Dick McAuliffe

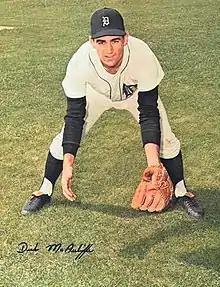
McAuliffe with the Detroit Tigers in 1966

Richard John McAuliffe (November 29, 1939 – May 13, 2016) was an American professional baseball shortstop and second baseman who played in Major League Baseball (MLB) for the Detroit Tigers (1960–73) and Boston Red Sox (1974–75). He was a part of the Tigers' 1968 World Series championship and was known for his unusual batting stance. A left-handed hitter, McAuliffe held his hands very high with an open stance that faced the pitcher. As the pitcher delivered to home plate, he moved his forward (right) foot to a more conventional position before swinging.